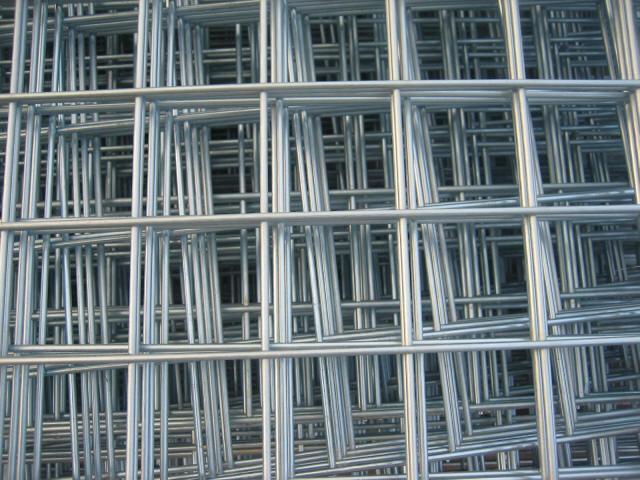
Texture: meshed